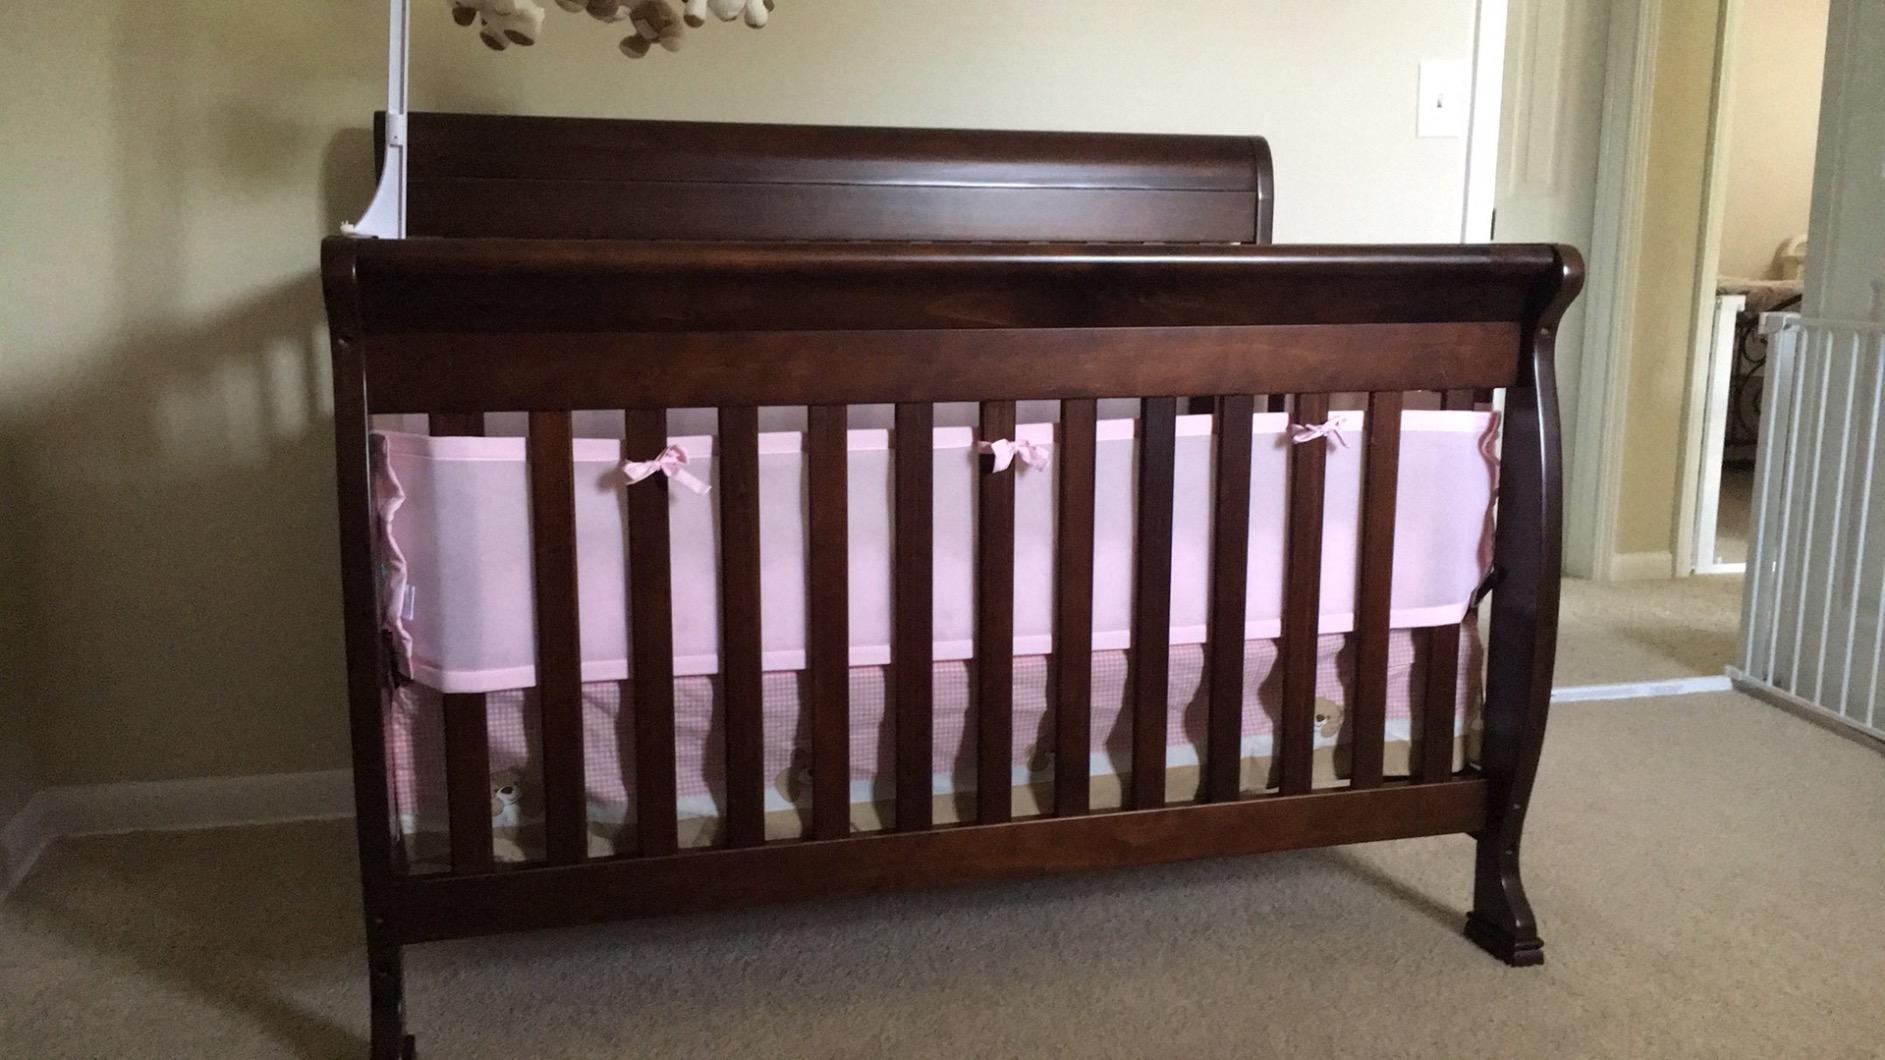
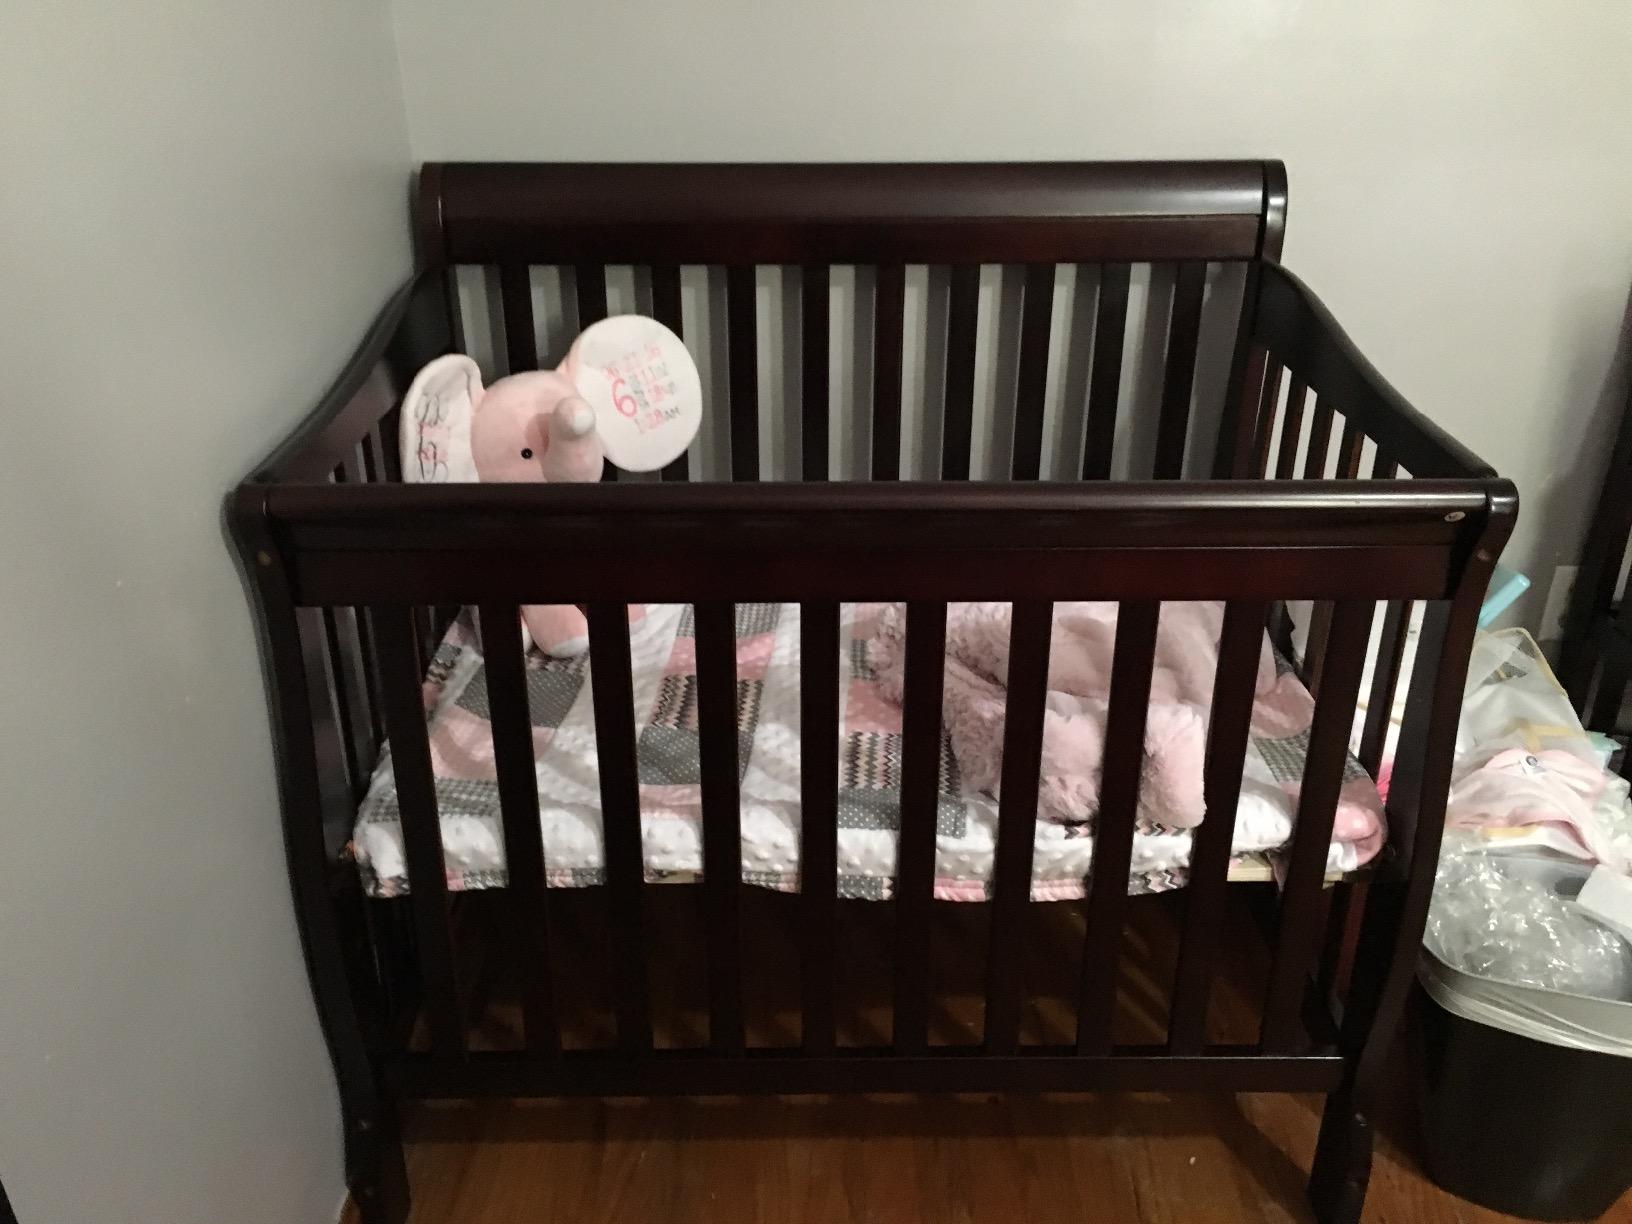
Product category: products_crib
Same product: no